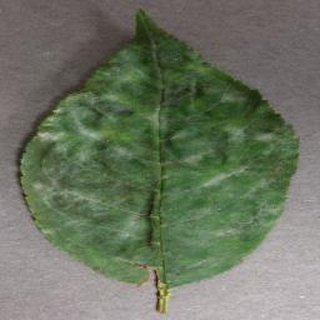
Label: cherry_powdery_mildew